Ammassalik Island

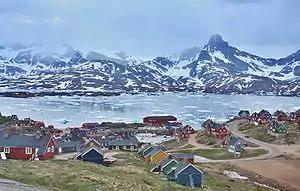
Tasiilaq on Ammassalik Island

The only permanently inhabited settlement on the island is Tasiilaq town on the south coast of the island, with 1,893 inhabitants , the most populous community on the eastern coast, and the seventh-largest town in Greenland.